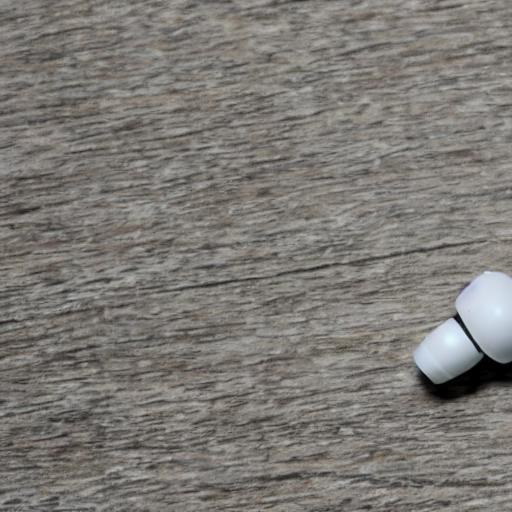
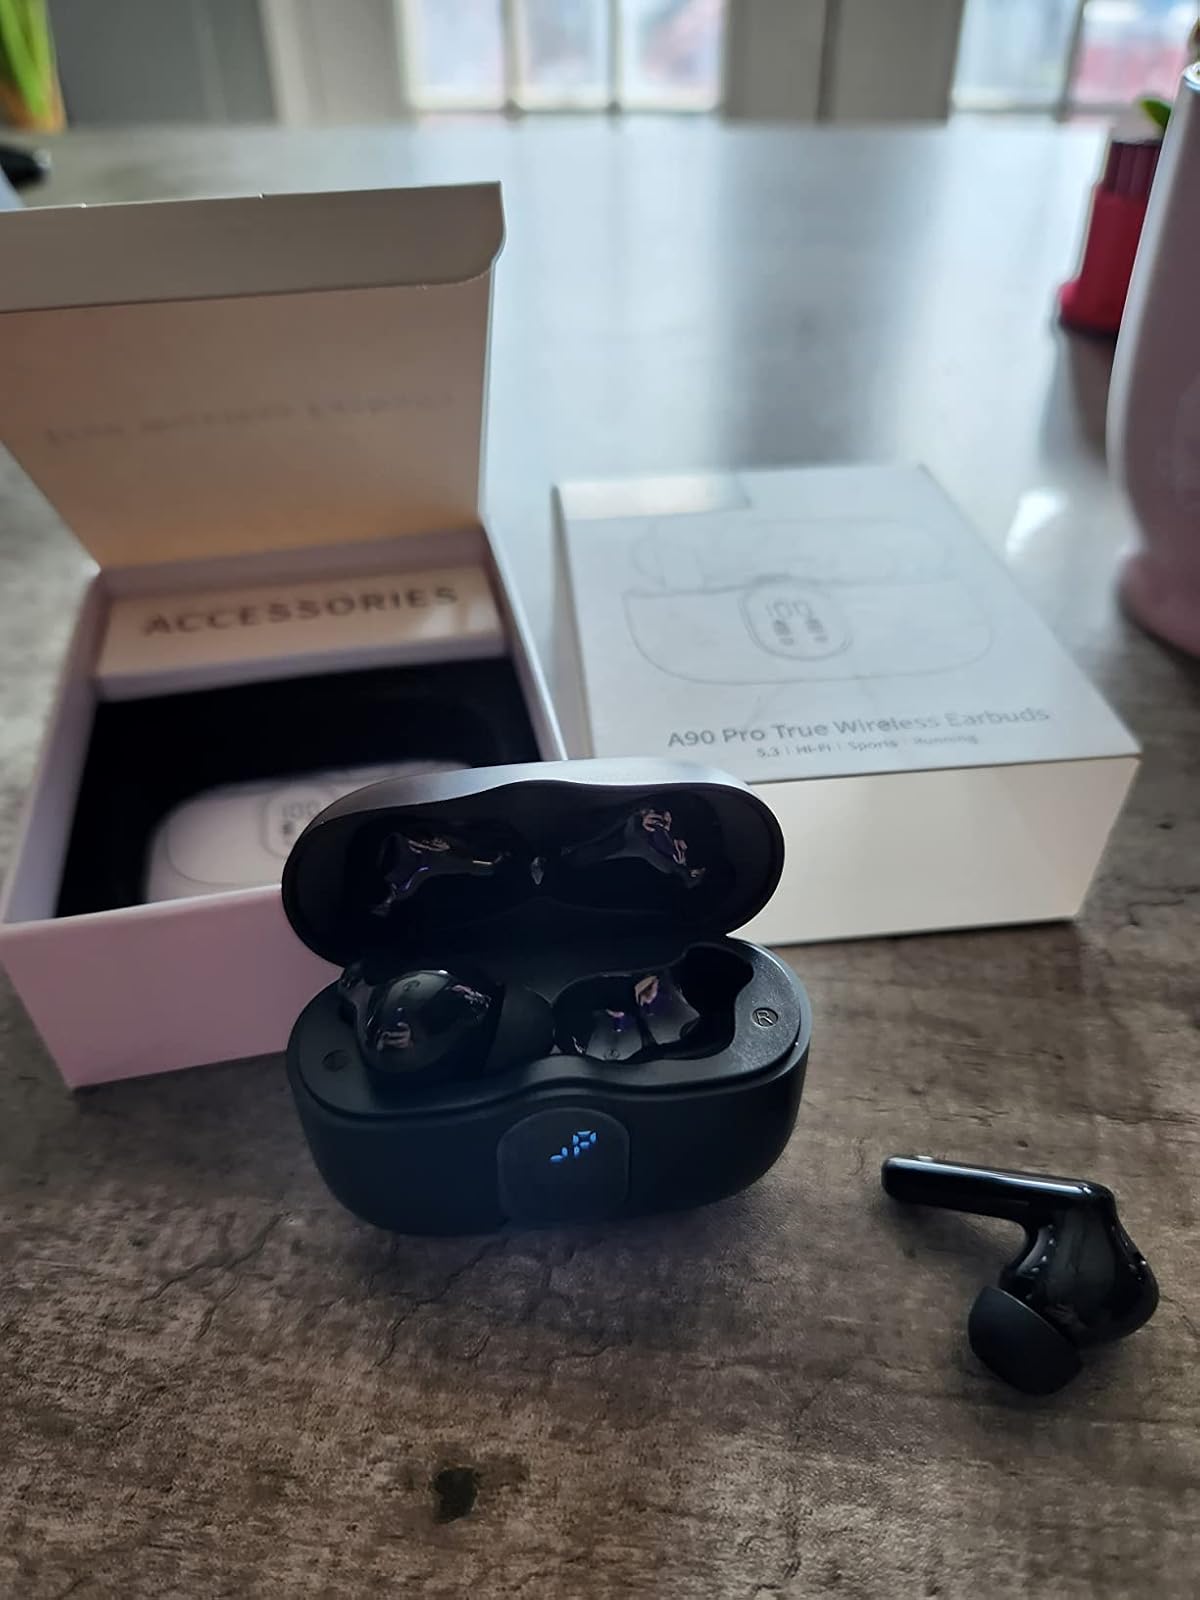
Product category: earbuds
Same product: no